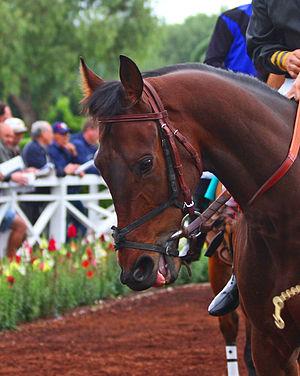
Une muserolle est une lanière, généralement de cuir et parfois de métal, qui entoure le nez et la mâchoire de certains animaux pour permettre aux humains de mieux les maîtriser. Surtout connue en équitation, la muserolle est une partie optionnelle du filet qui empêche le cheval d'échapper au mors, en évitant par exemple qu'il ouvre la bouche lorsque le cavalier utilise les rênes pour une demande d'arrêt. L'usage de la muserolle est connu depuis l'Antiquité, cet outil ayant peut-être constitué l'une des premières formes de harnachement pour monter à cheval. À l'époque moderne, elle est conçue davantage comme un outil d'éducation du cheval, mais son usage s'est généralisé avec le règlement des compétitions équestres. Il existe différents types de muserolles, dont l'action est plus ou moins sévère. La française est la plus commune et l'une des plus douces. L'allemande, la combinée et la croisée se règlent devant le mors, et sont plus restrictives. Le caveçon ne s'emploie que pour du travail à la longe. Des muserolles existent aussi pour d'autres animaux, notamment les dromadaires et les chiens.